United Brotherhood of Railway Employees

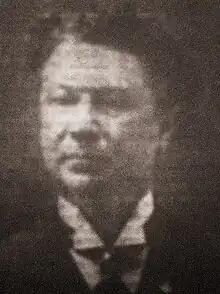
George Estes in 1903.

Estes' UBRE was founded to create a union that would "bring all classes of actual railway employees in closer contact with each other, for their mutual benefit and improvement." It proposed to take a moderate approach to dealing with employers, and to avoid any political affiliation. A similar union had been formed in San Francisco, the Railway Employees Amalgamated Association. The two unions combined with headquarters in San Francisco, using the UBRE name.